Joe Jeanette

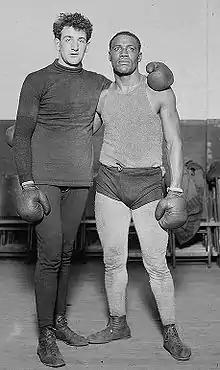
Jeanette and Tom Kennedy, circa 1910-1915

Within two years, Jeanette was considered one of the best black heavyweights in the United States. Jeanette mimicked the style of Sam Langford, whom he fought 15 times (some sources say 14), developing defensive techniques that were elusive and effective. Opponents considered Jeanette, whose style reflected the "inside punching" style of the times, a dangerous inside boxer whom few wished to fight. Because of the racial barrier, black boxers only had a small number of prospective opponents from which to choose, and often ended up matched against the same fighters over and over.